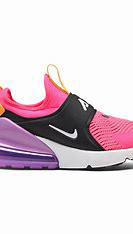
Brand: Nike
Model: Air Max 270 Extreme